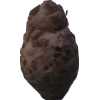
Label: celery